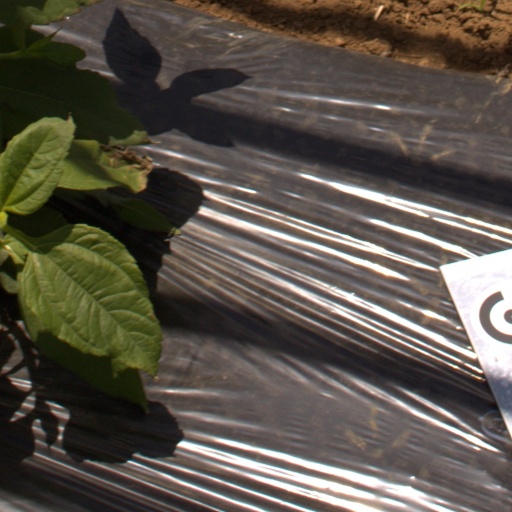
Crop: Jerusalem artichoke